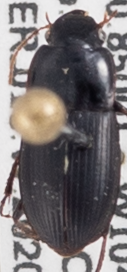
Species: Harpalus ellipsis
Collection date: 2020-07-08
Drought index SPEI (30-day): -0.03
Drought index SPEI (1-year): -0.71
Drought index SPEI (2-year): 0.17